Pratt & Whitney R-1830 Twin Wasp

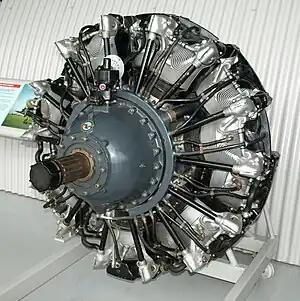
R-1830 on display at the Imperial War Museum Duxford

The Pratt & Whitney R-1830 Twin Wasp is an American air-cooled radial aircraft engine. It has 14 cylinders, arranged in two rings of seven. It displaces and its bore and stroke are both . The design traces its history to 1929 experiments at Pratt & Whitney on twin-row designs. Production began in 1932 and it was widely used during the 1930s.